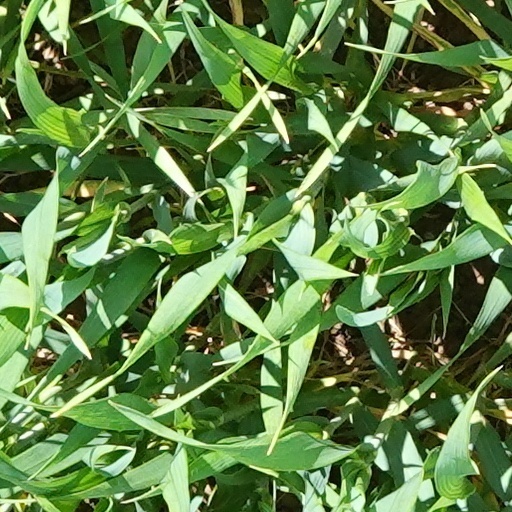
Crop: wheat